Jack Tame

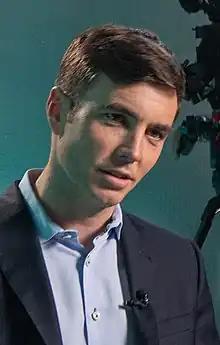
Tame in 2023

Jack Renfrey Tame (born March 1987) is a New Zealand television and radio journalist and presenter. He is the host of TVNZ’s political show Q+A, and a presenter at "Newstalk ZB".